Lillias Hamilton

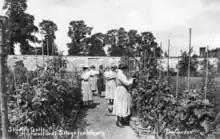
Studley College students in 1910

Hamilton and one of her brothers established a farm in the Transvaal Province. After two trips there, Lillias stopped practising to return to travelling. In 1908, she applied and was accepted as warden of Studley College in Warwick. This college was established in 1898 to train women for careers in agriculture and horticulture. At this time, Hamilton was an active member of the Women's Freedom League, which was founded in 1907, to obtain votes for women under thirty. After the outbreak of war she volunteered her medical services to the Wounded Allies Relief Committee in 1915, and ran a hospital in Podgoritza, Montenegro.